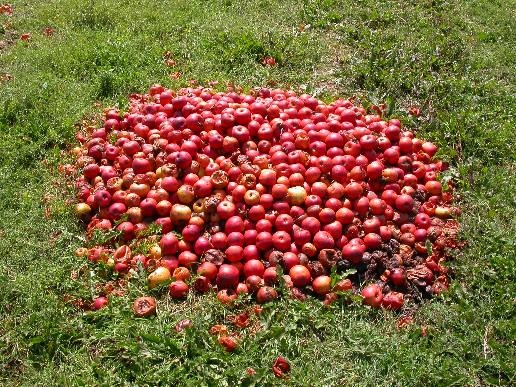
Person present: No